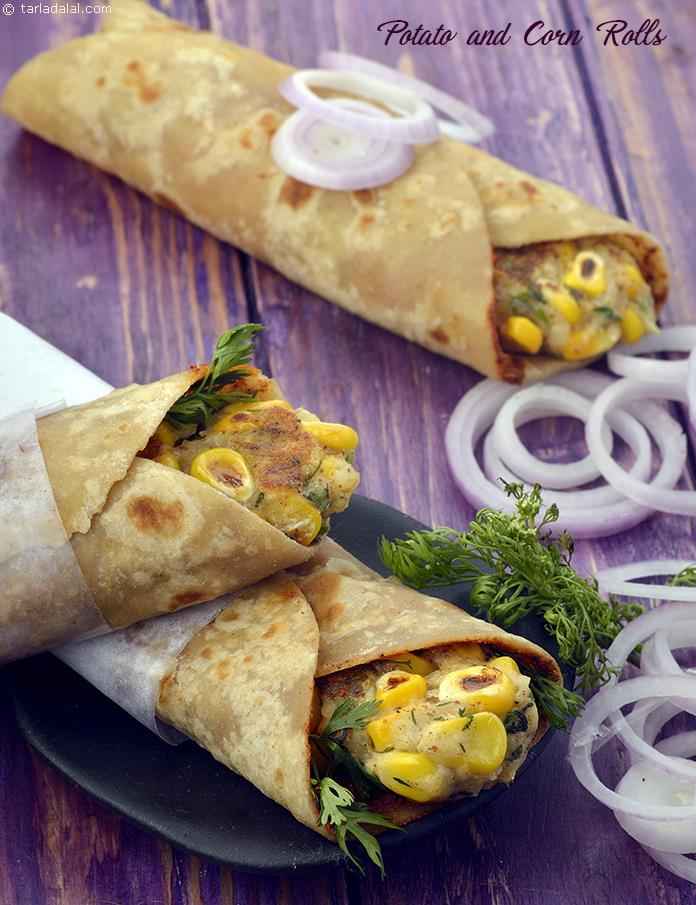
Dish: kaathi_rolls